Visigoths

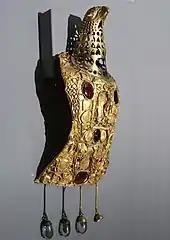
The Pietroasele Treasure discovered in Romania, attributed to the Visigoths

During their governance of Hispania, the Visigoths built several churches in the basilical or cruciform style that survive, including the churches of San Pedro de la Nave in El Campillo, Santa María de Melque in San Martín de Montalbán, Santa Lucía del Trampal in Alcuéscar, Santa Comba in Bande, and Santa María de Lara in Quintanilla de las Viñas. The Visigothic crypt (the Crypt of San Antolín) in the Palencia Cathedral is a Visigothic chapel from the mid-7th century, built during the reign of Wamba to preserve the remains of the martyr Saint Antoninus of Pamiers, a Visigothic-Gallic nobleman brought from Narbonne to Visigothic Hispania in 672 or 673 by Wamba himself. These are the only remains of the Visigothic cathedral of Palencia.